Elm Street Historic District (Northampton, Massachusetts)

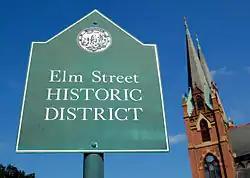
Shown above: commencement of Elm Street Historic District, Northampton, Massachusetts with St. Mary's Catholic Church in background.

The Elm Street/Round Hill Historic District is a local historic district in the city of Northampton, Massachusetts. Established in 1994 along one mile of Elm Street it was expanded to include Round Hill Road in 2012.